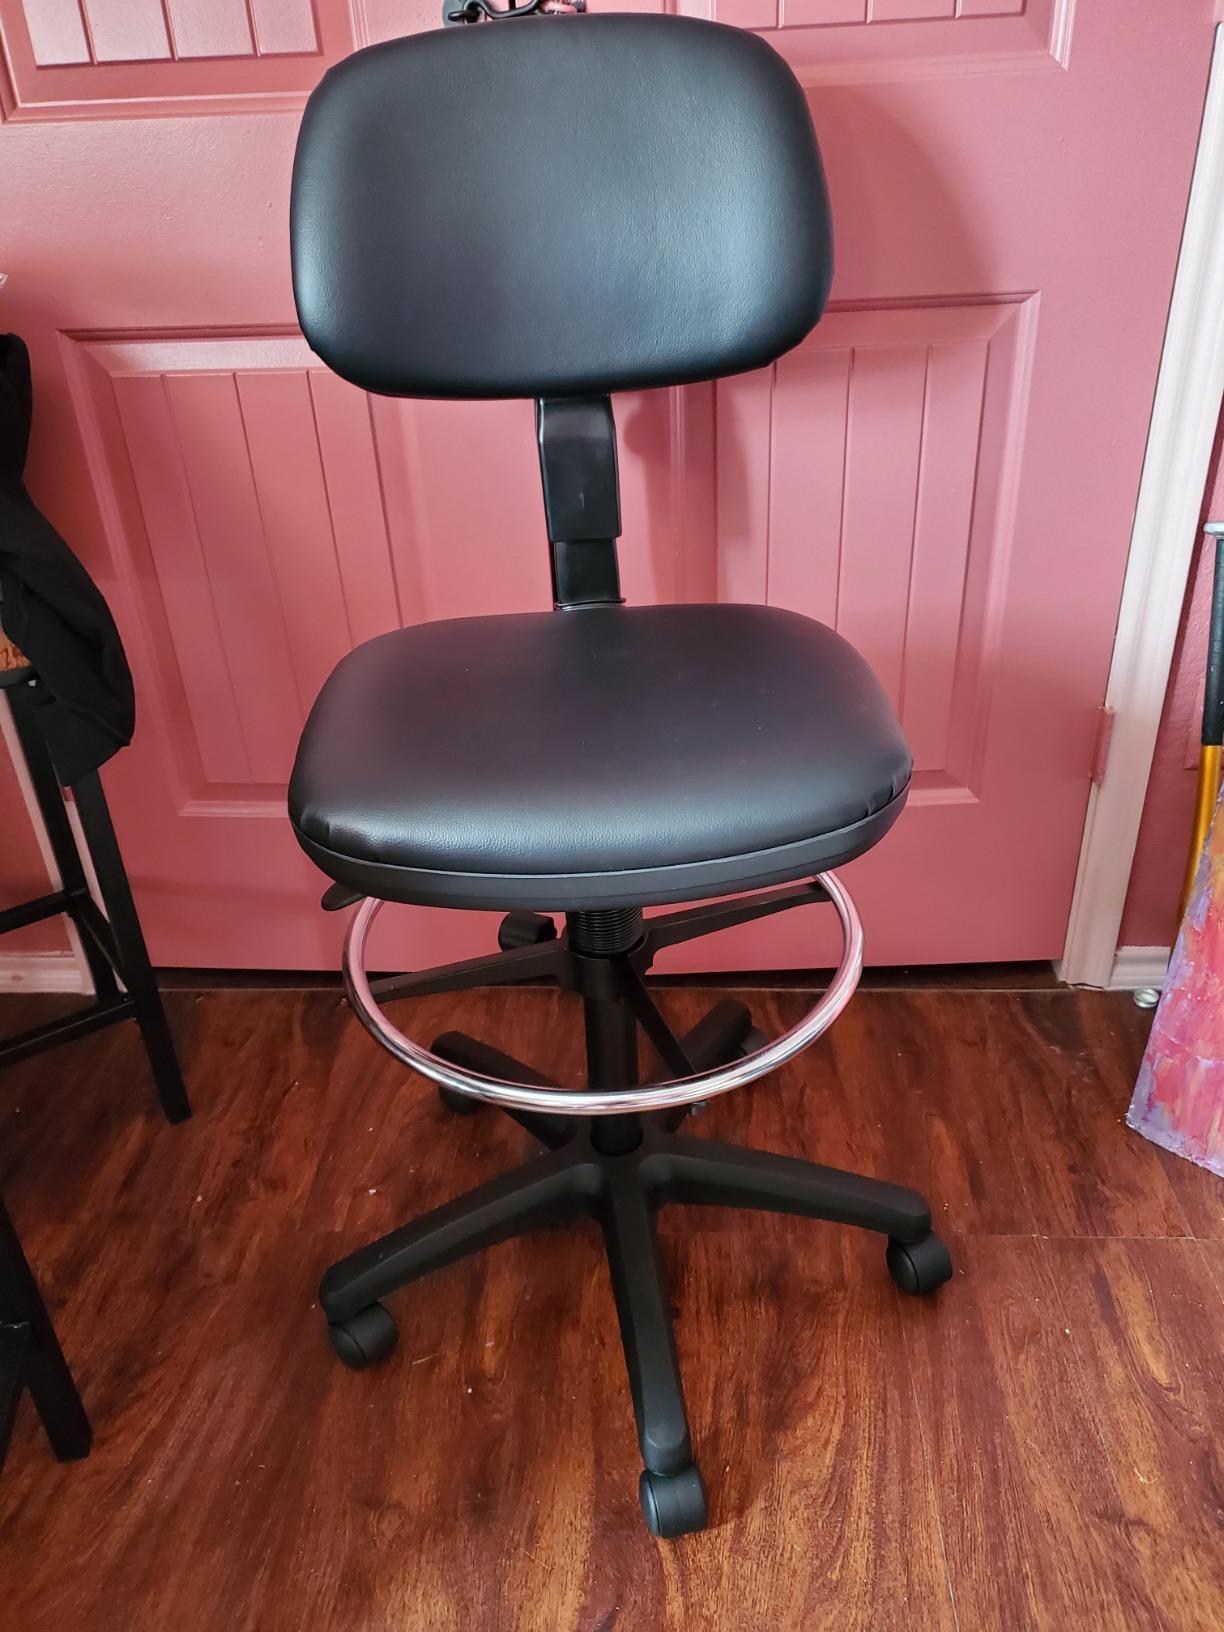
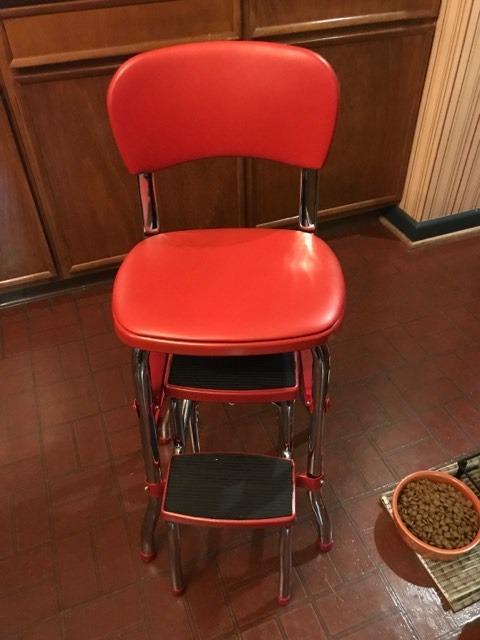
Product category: items_chair
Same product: no